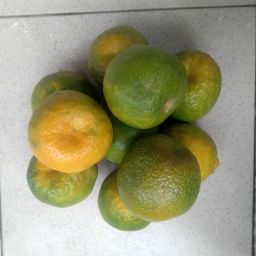
Fruit: Orange
Quality: Good